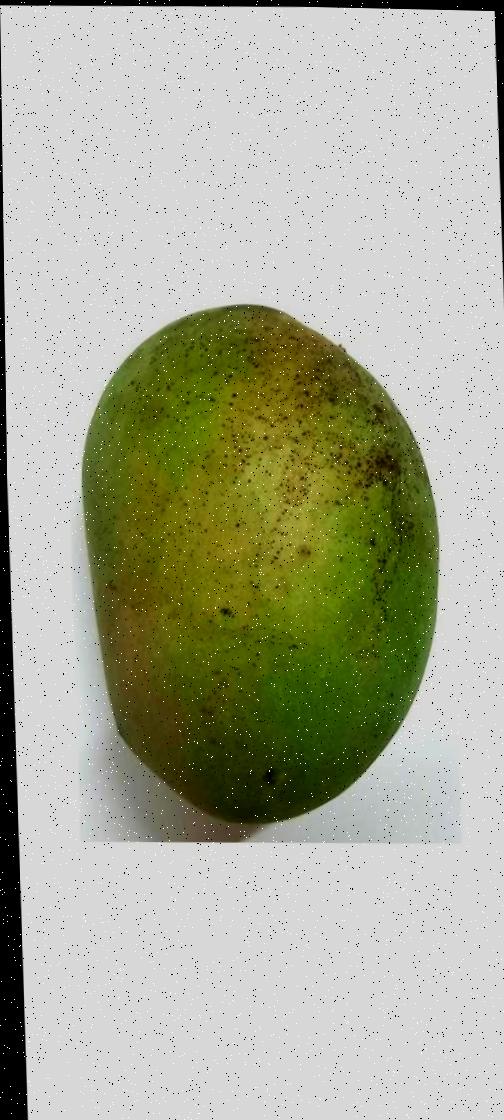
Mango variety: Shada